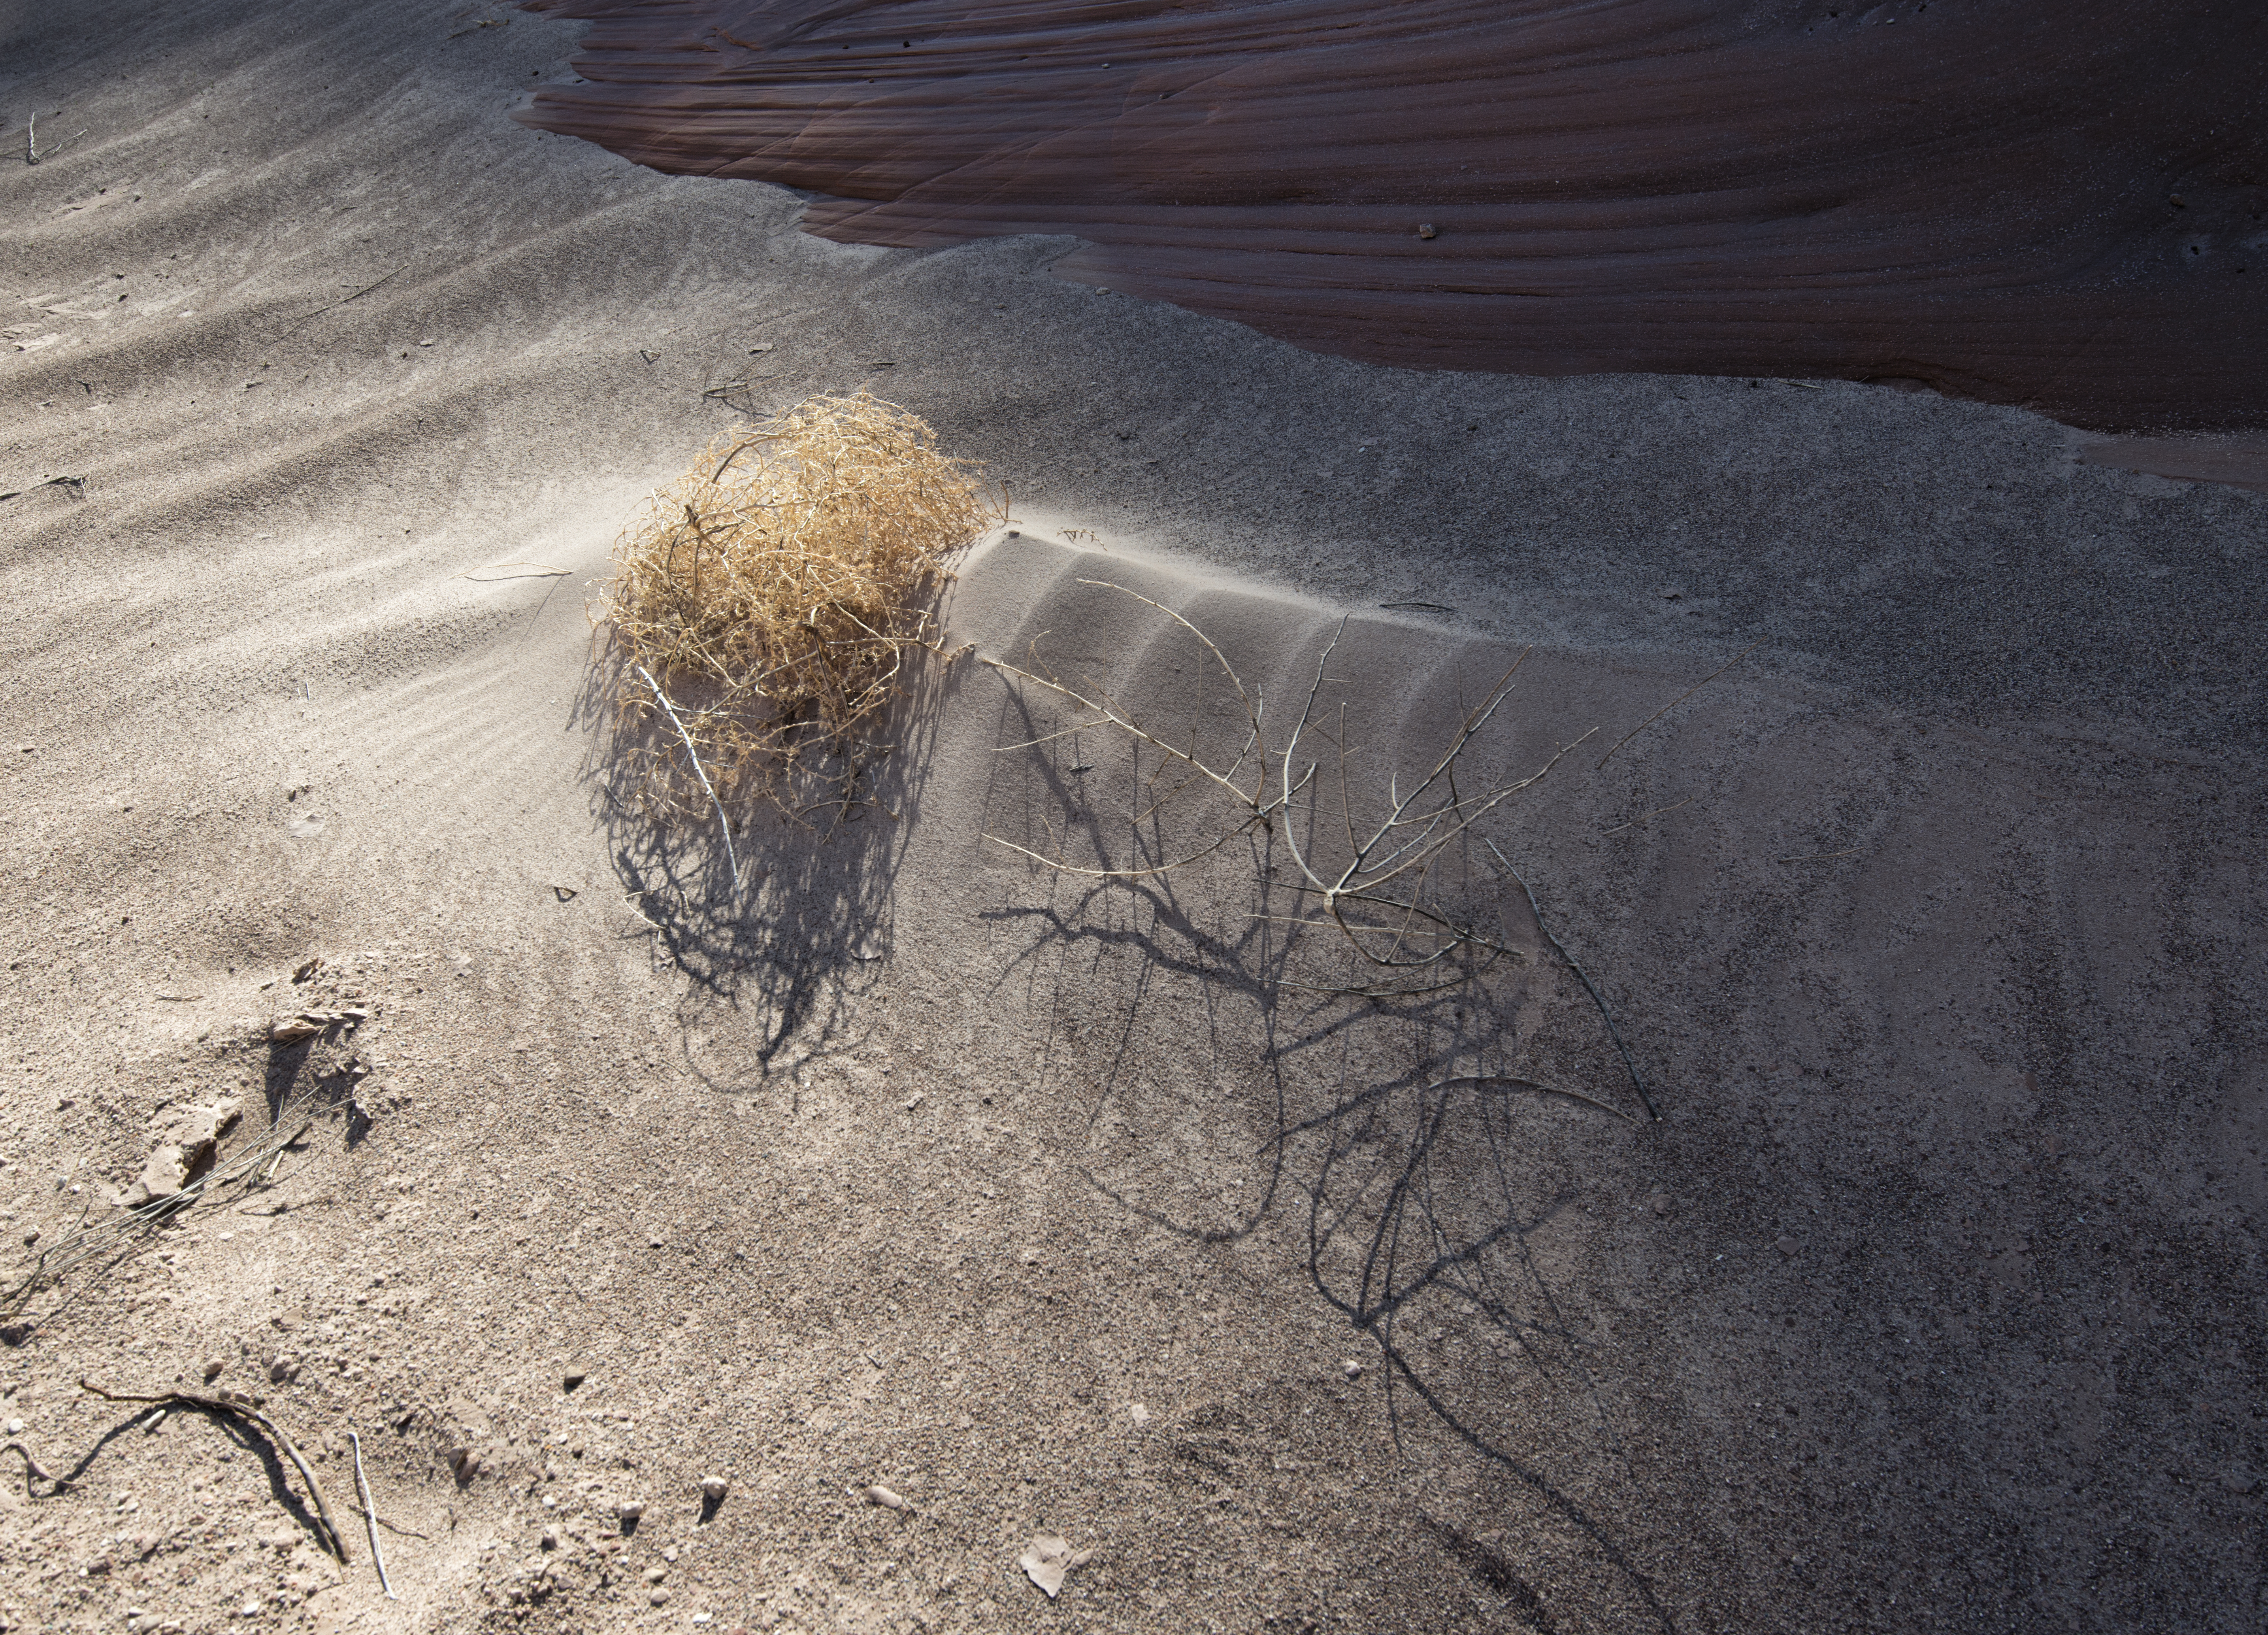
sea, nature, sand, rock, soil, terrain, geology, nikond800e